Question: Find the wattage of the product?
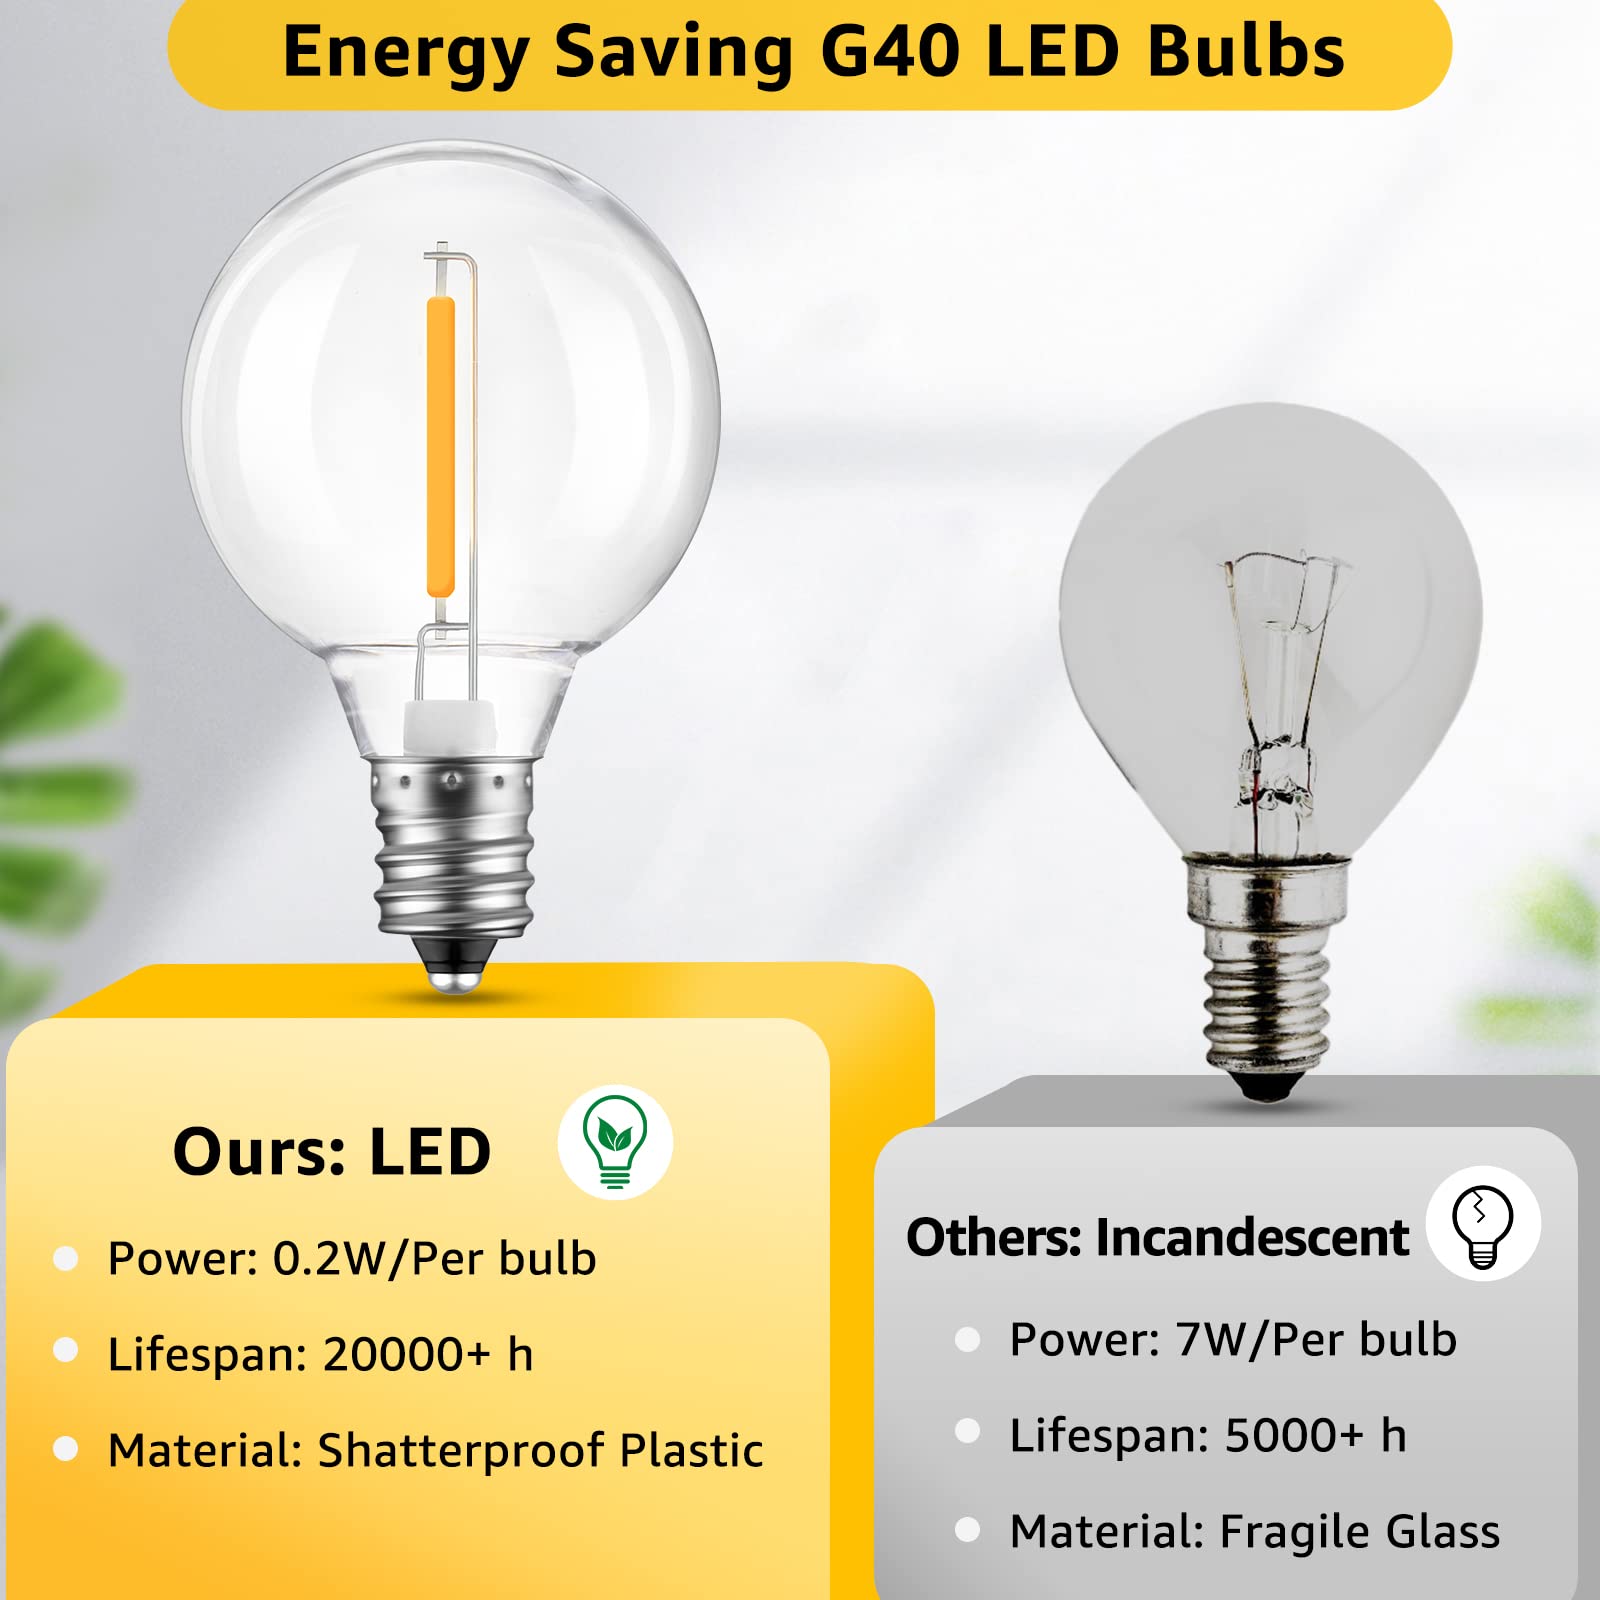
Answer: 0.2 watt